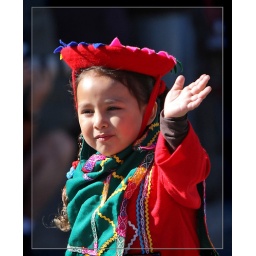
Probably my favorite photo from the trailing of the sheep was this young Peruvian girl in traditional attire.